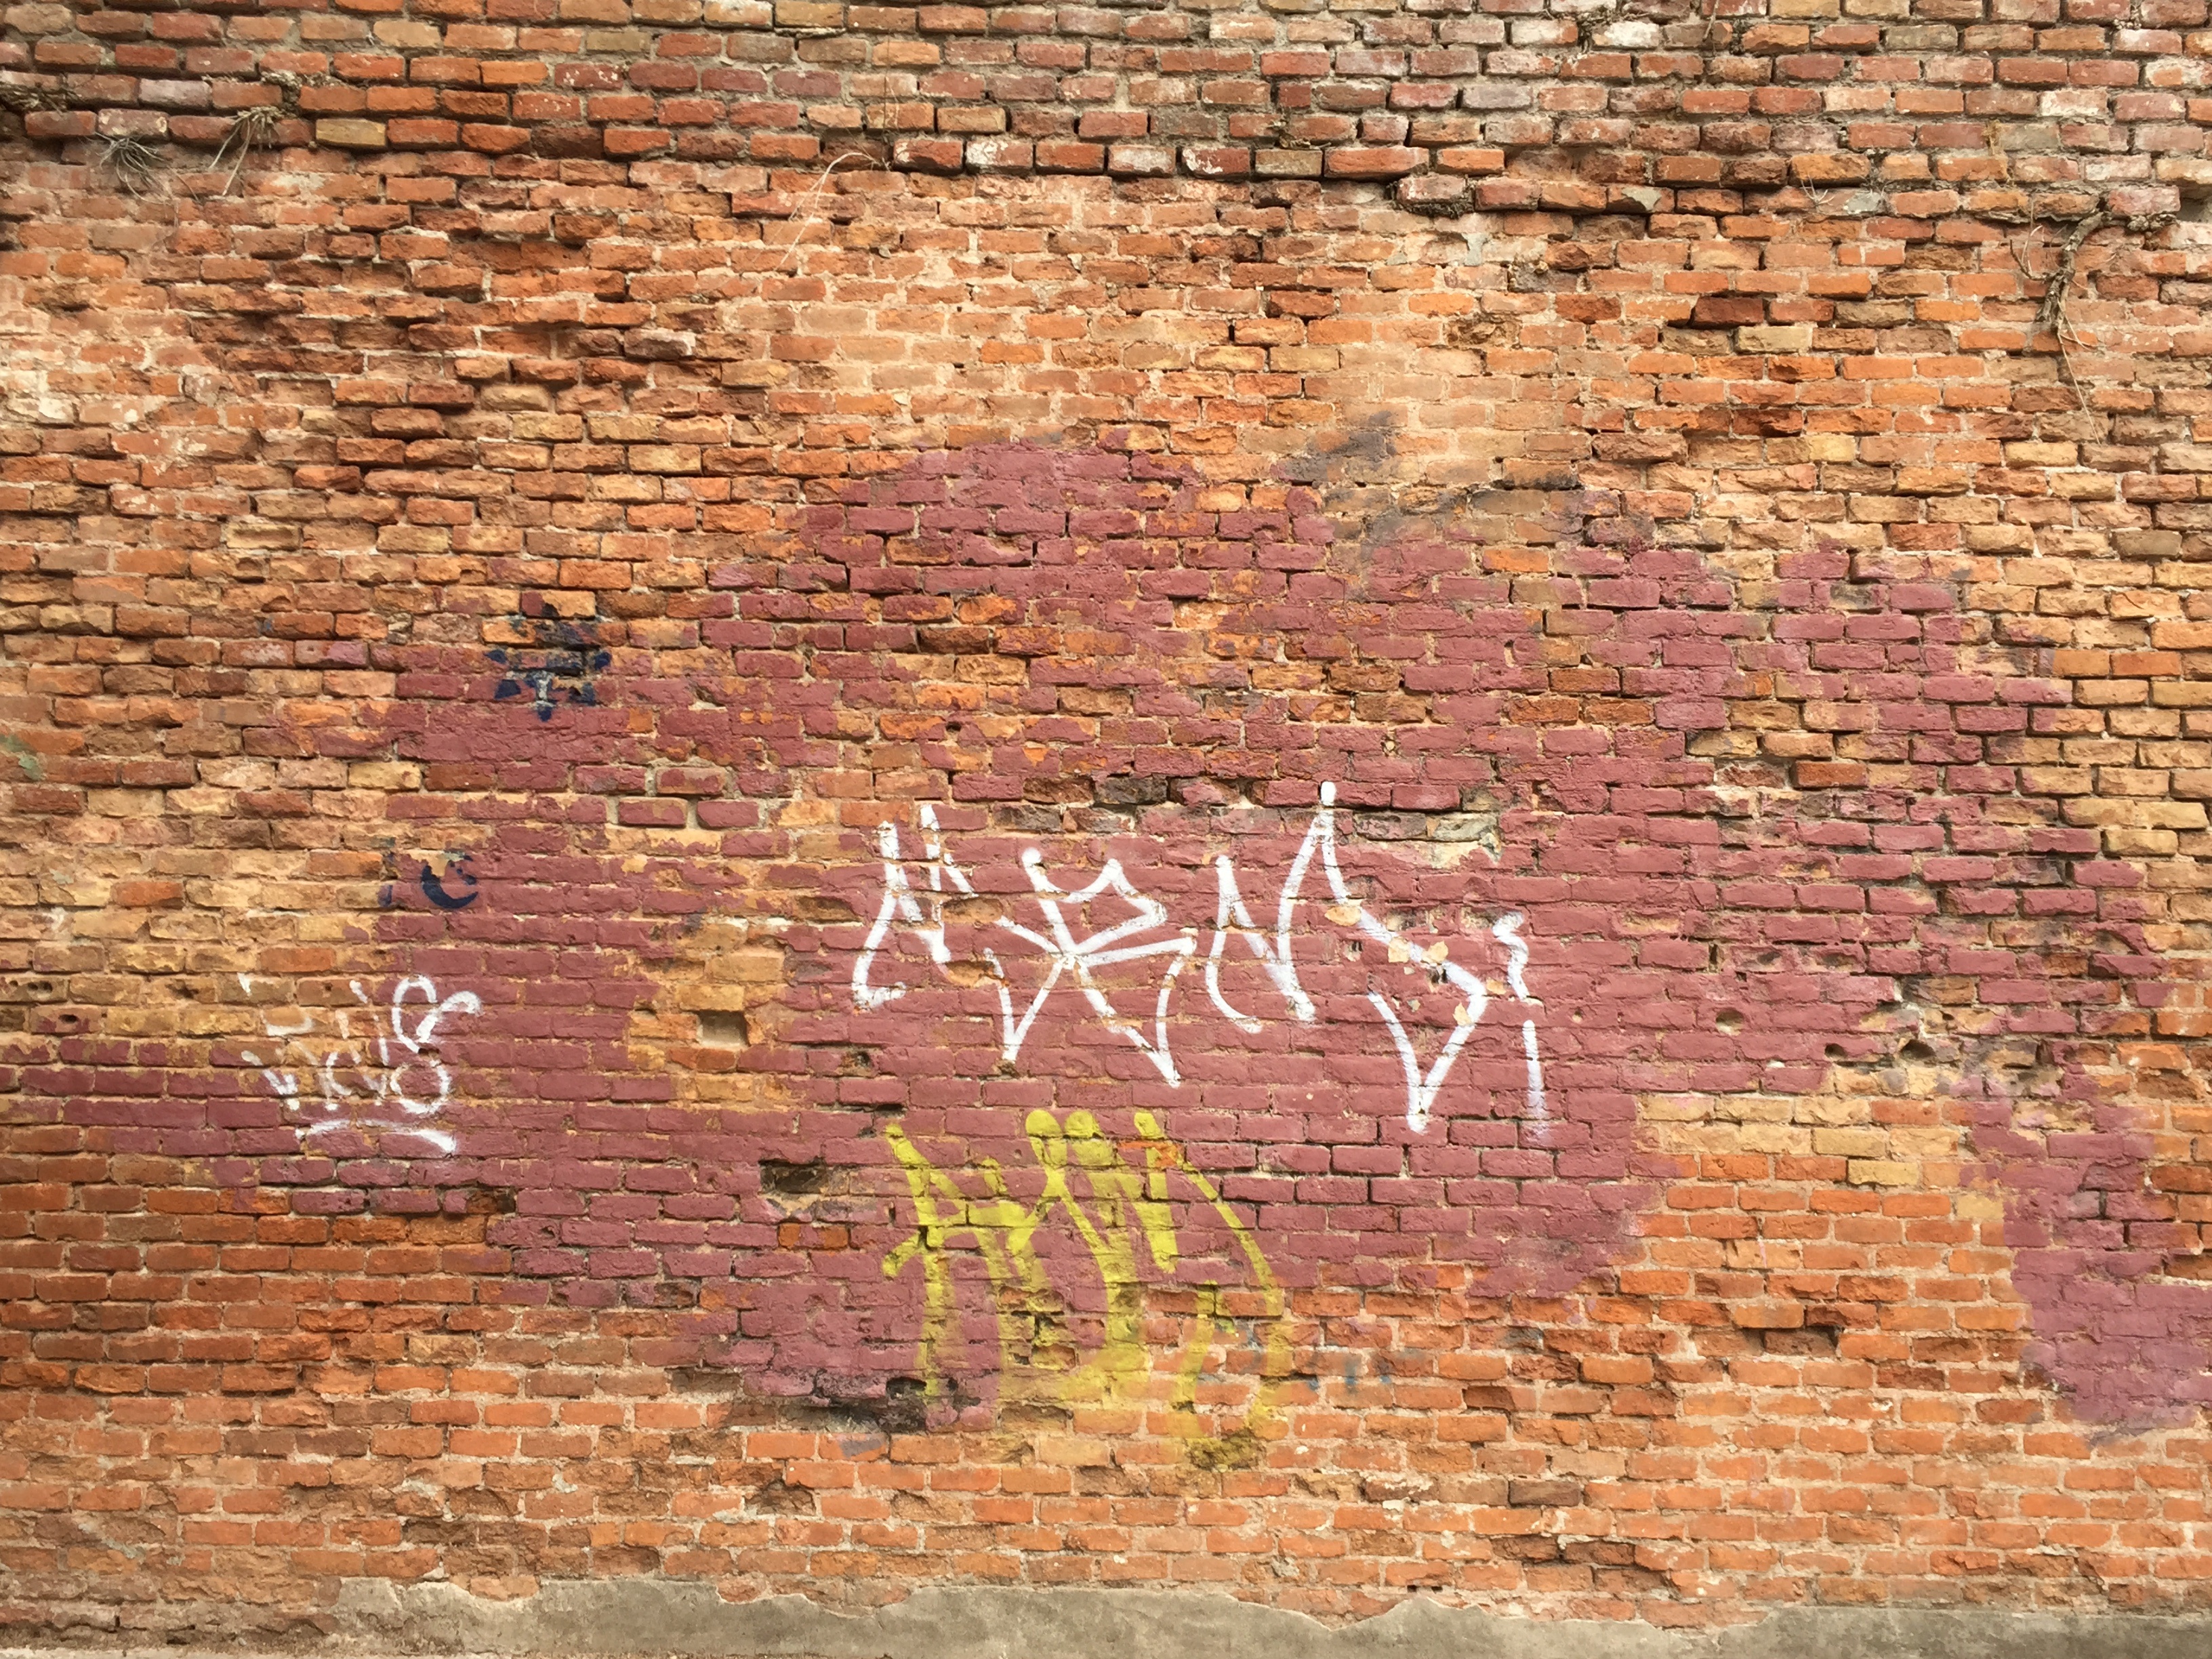
rock, texture, wall, soil, brick, material, stones, art, background, brickwork, masonry, backgrounds, ancient history